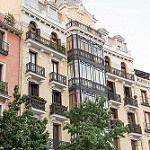
Scene: Outdoor